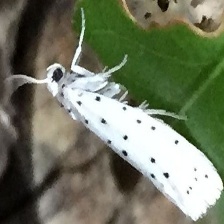
Species: BIRD CHERRY ERMINE MOTH